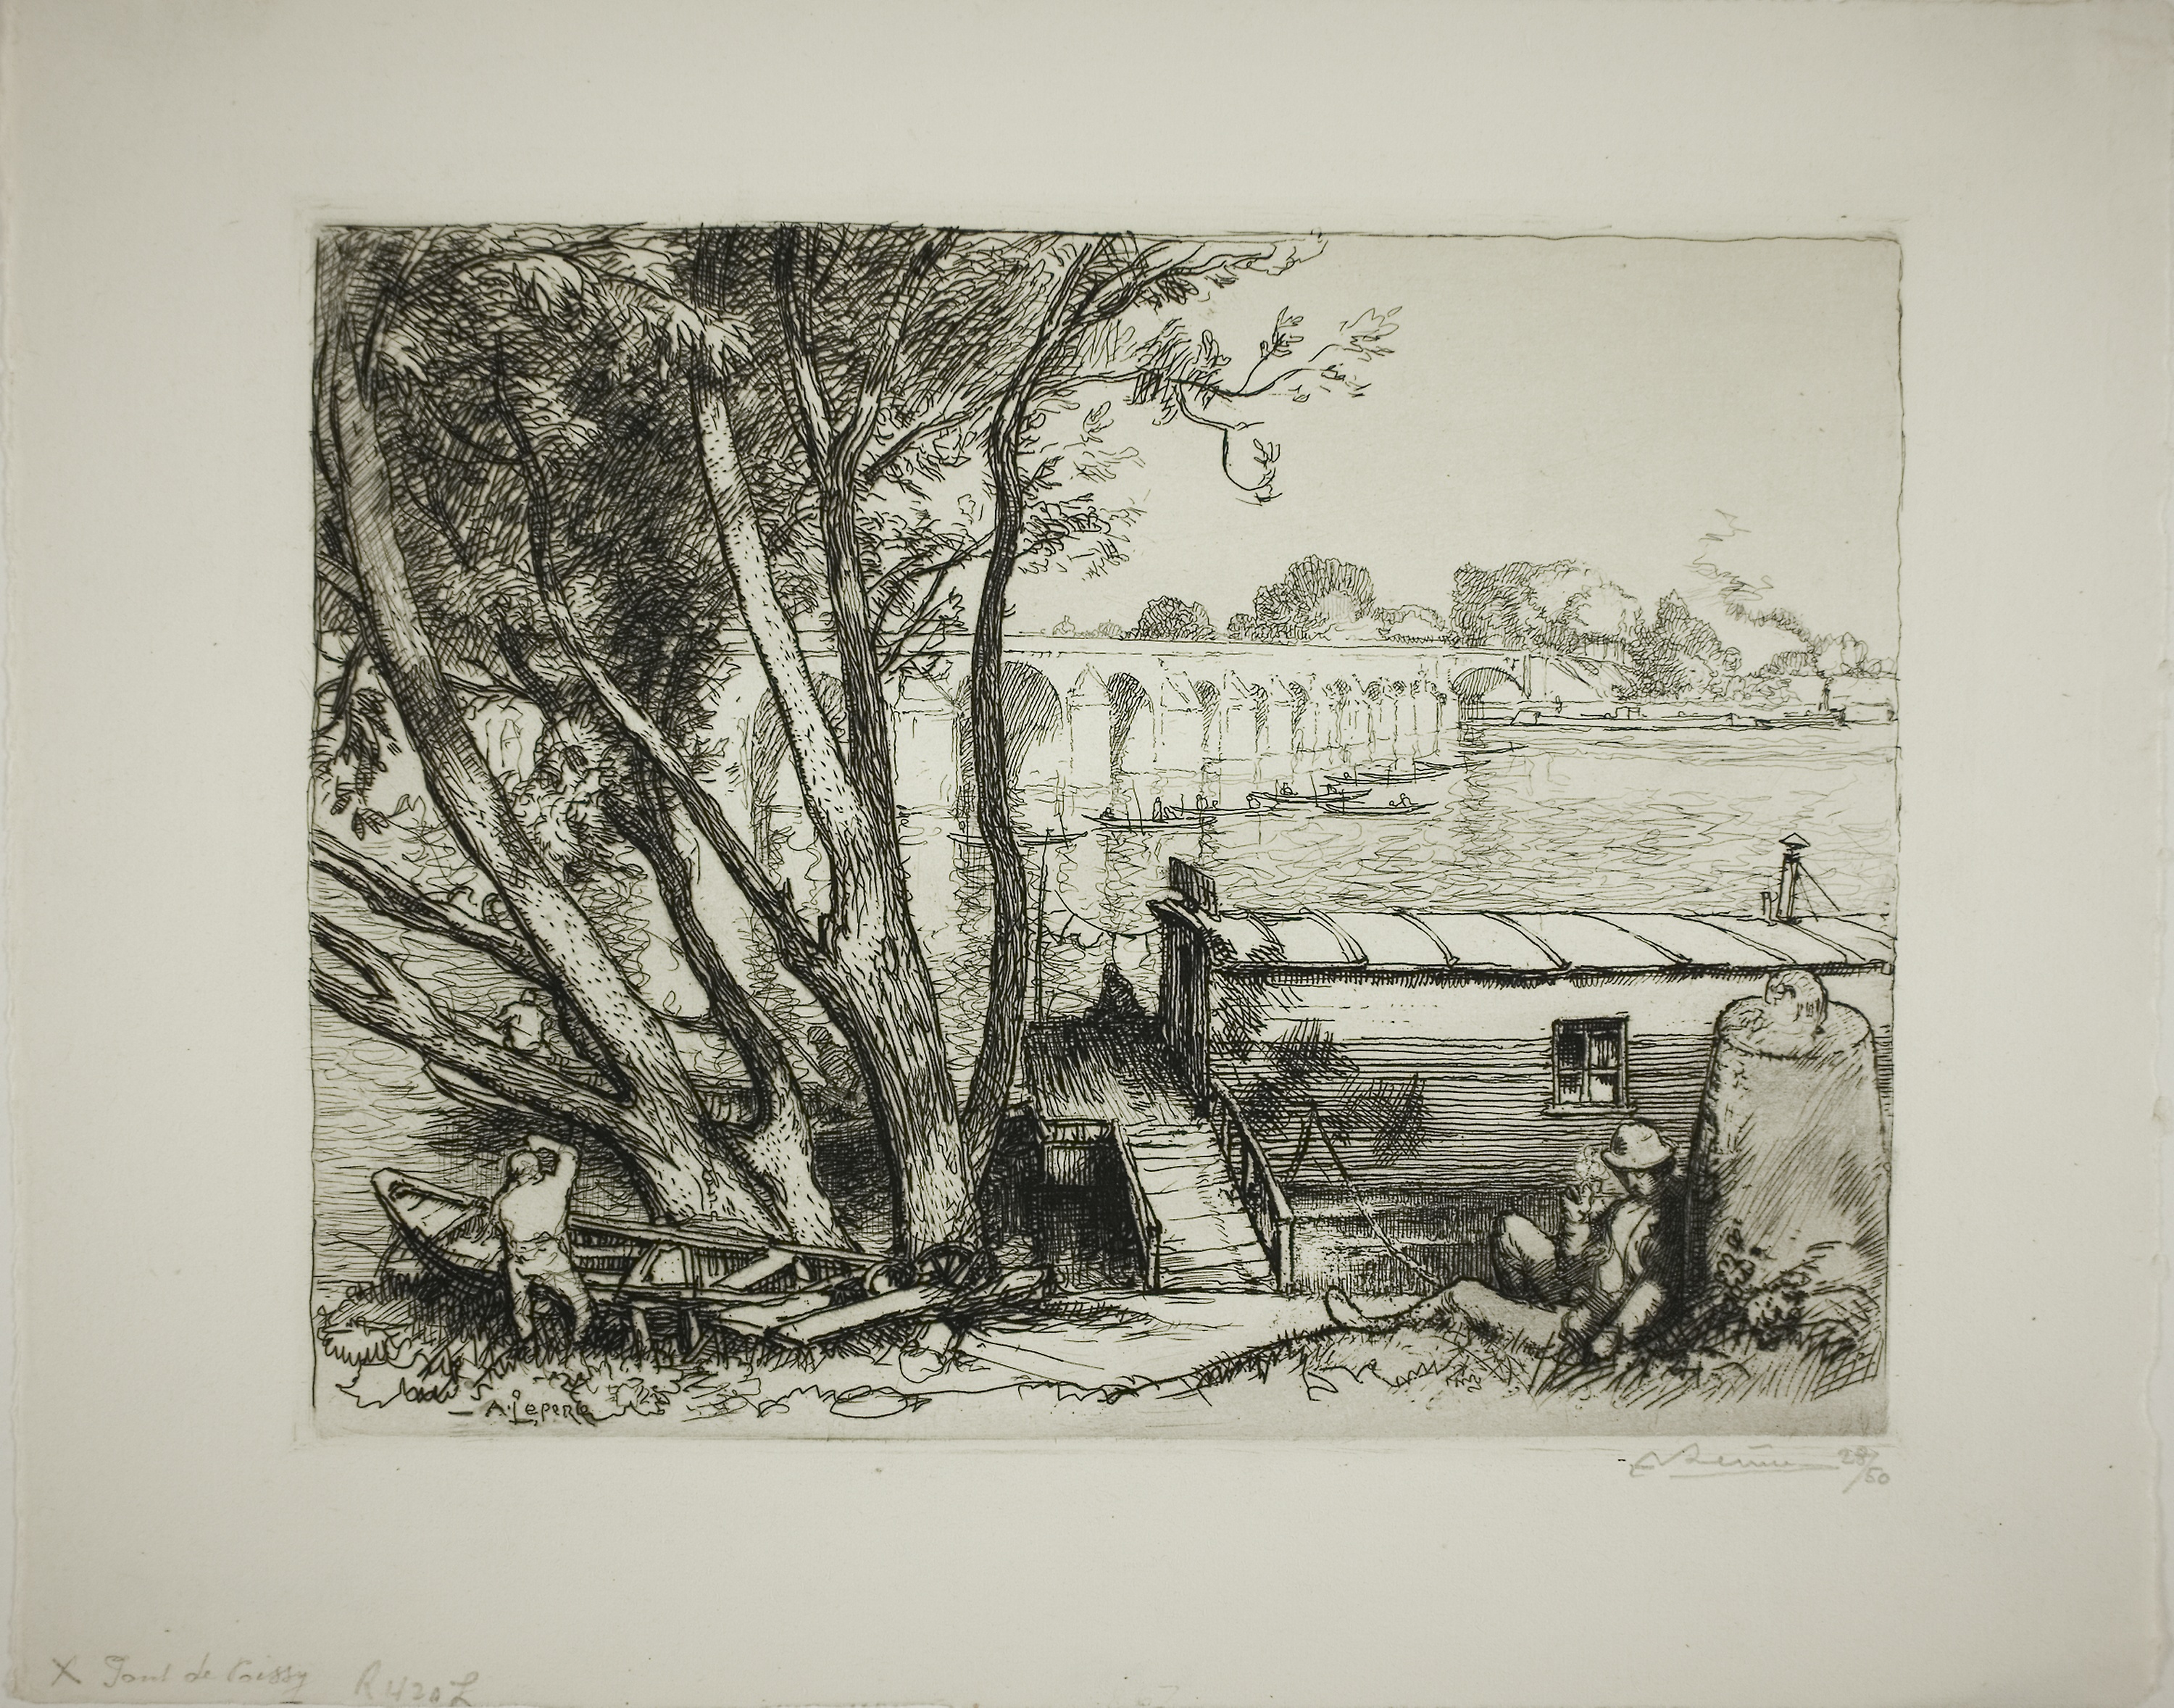
art, picture frame, painting, tree, drawing, artwork, visual arts, sketch, watercolor paint, black and white, paint, modern art, stock photography